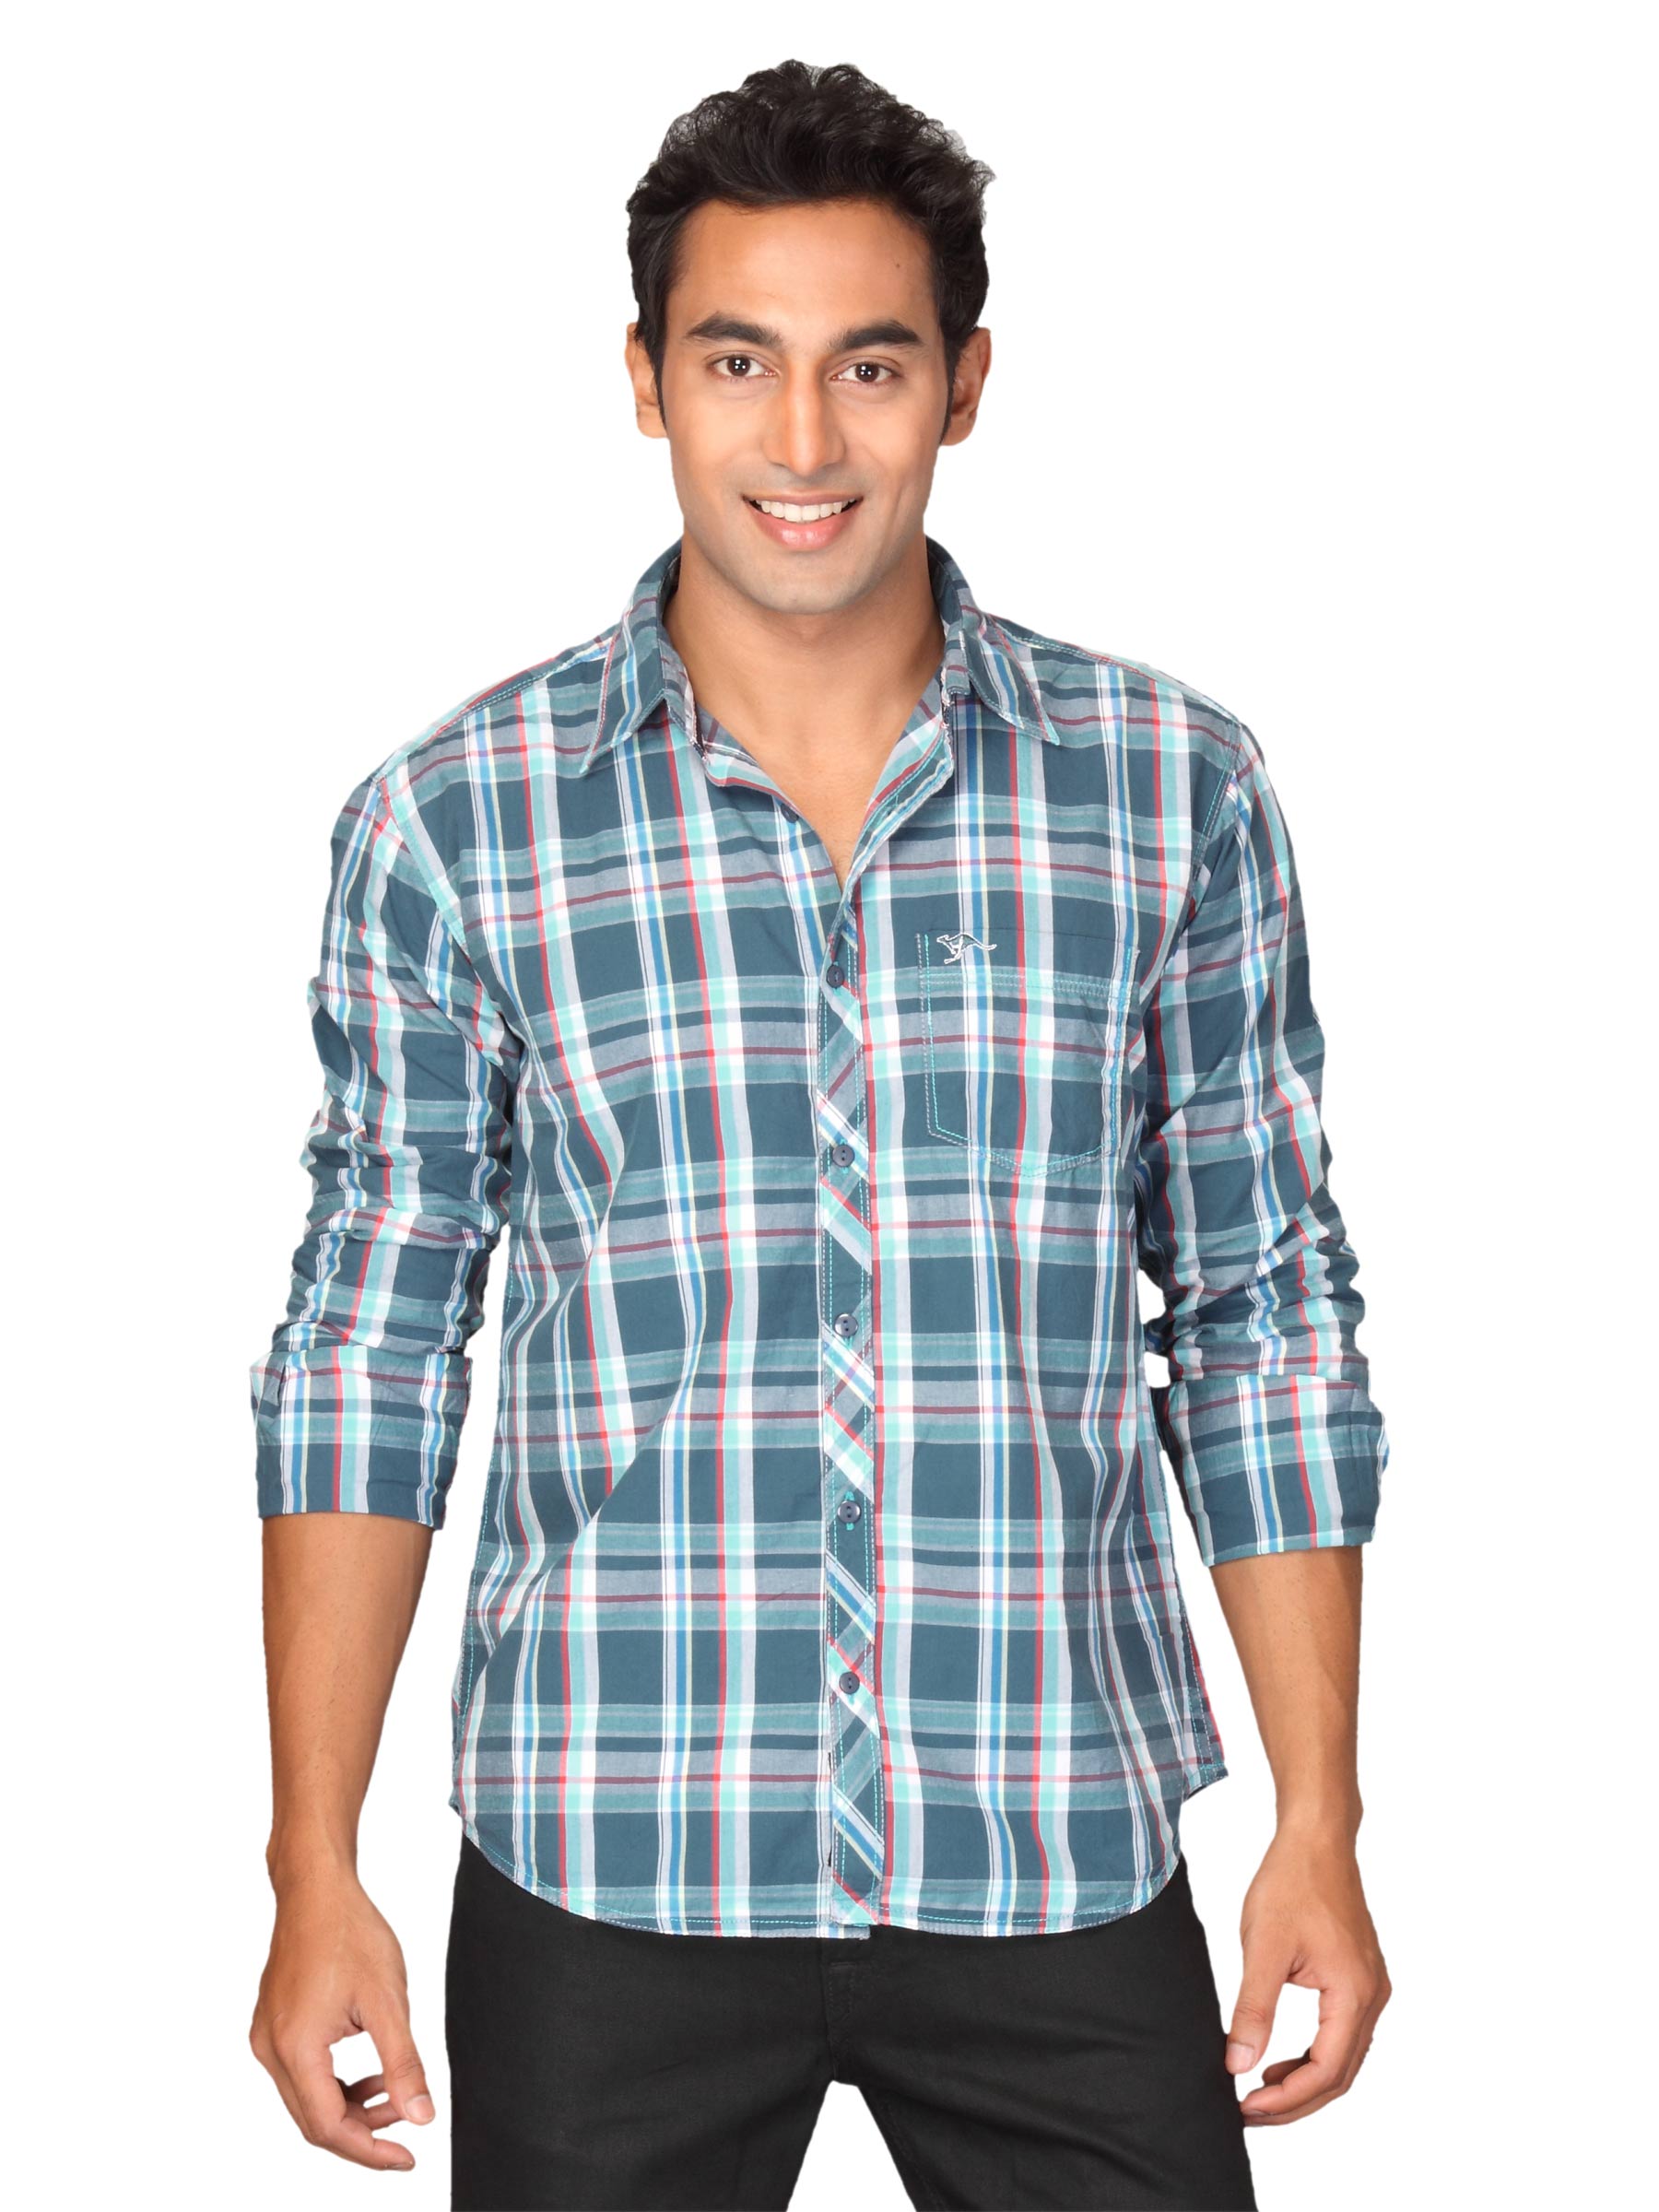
Highlander Men Blue Checked Hagan Slim Fit Shirt
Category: Apparel / Topwear / Shirts
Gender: Men
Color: Blue
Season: Summer 2011
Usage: Casual